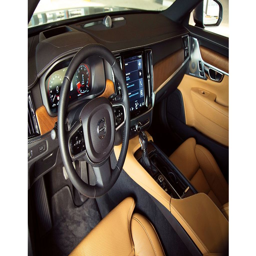
the cabin is easily on a par with cars , in fact it feels more inviting than many others .